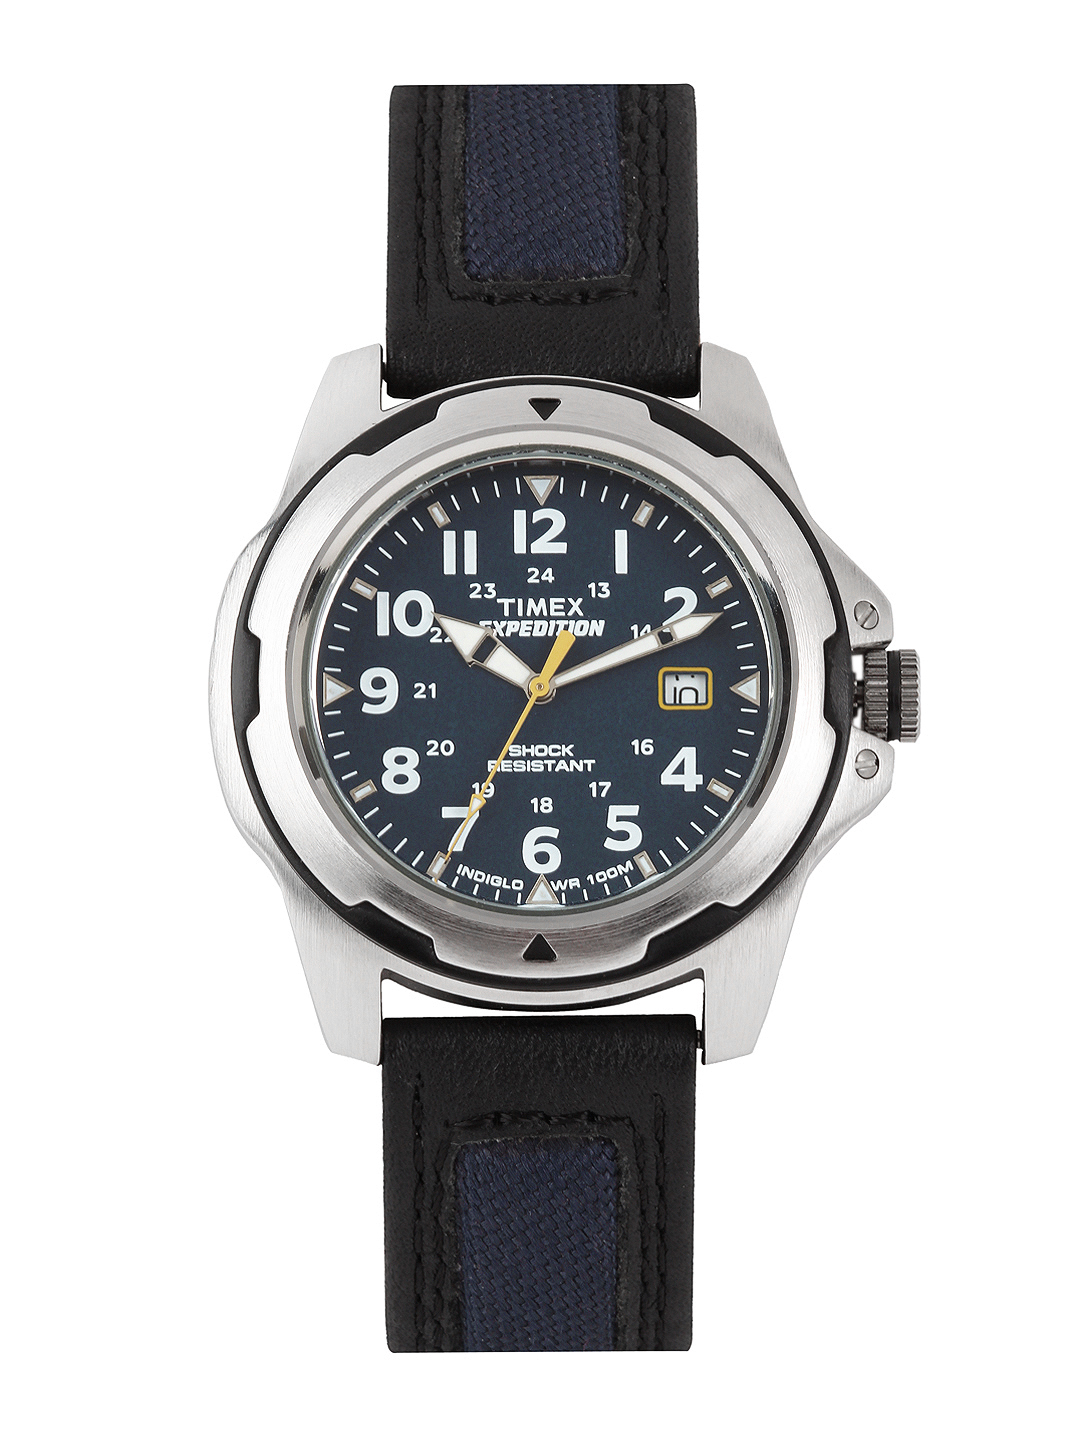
Timex Expedition Men Blue Dial Watch T49780
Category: Accessories / Watches / Watches
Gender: Men
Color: Blue
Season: Winter 2016
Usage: Casual